Redrawing India: The Teach For India Story

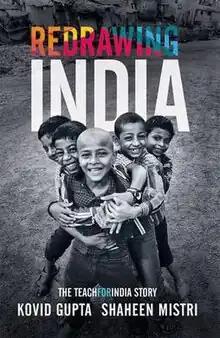

Redrawing India: The Teach For India Story is a 2014 non-fiction book written by Kovid Gupta and Shaheen Mistri.